Quantum dot single-photon source

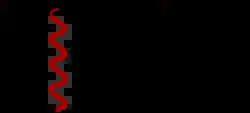
Figure 2: The decay of a linewidth broadened excited state results in the emission of a photon of frequency ħω. The linewidth broadening is a result of the finite lifetime of the excited state.

The system can then be approximated by the Jaynes-Cummings model. In this model, the quantum dot only interacts with one single mode of the optical cavity. The frequency of the optical mode is well defined. This makes the photons indistinguishable if their polarization is aligned by a polarizer. The solution of the Jaynes-Cummings Hamiltonian is a vacuum Rabi oscillation. A vacuum Rabi oscillation of a photon interacting with an exciton is known as an exciton-polariton.